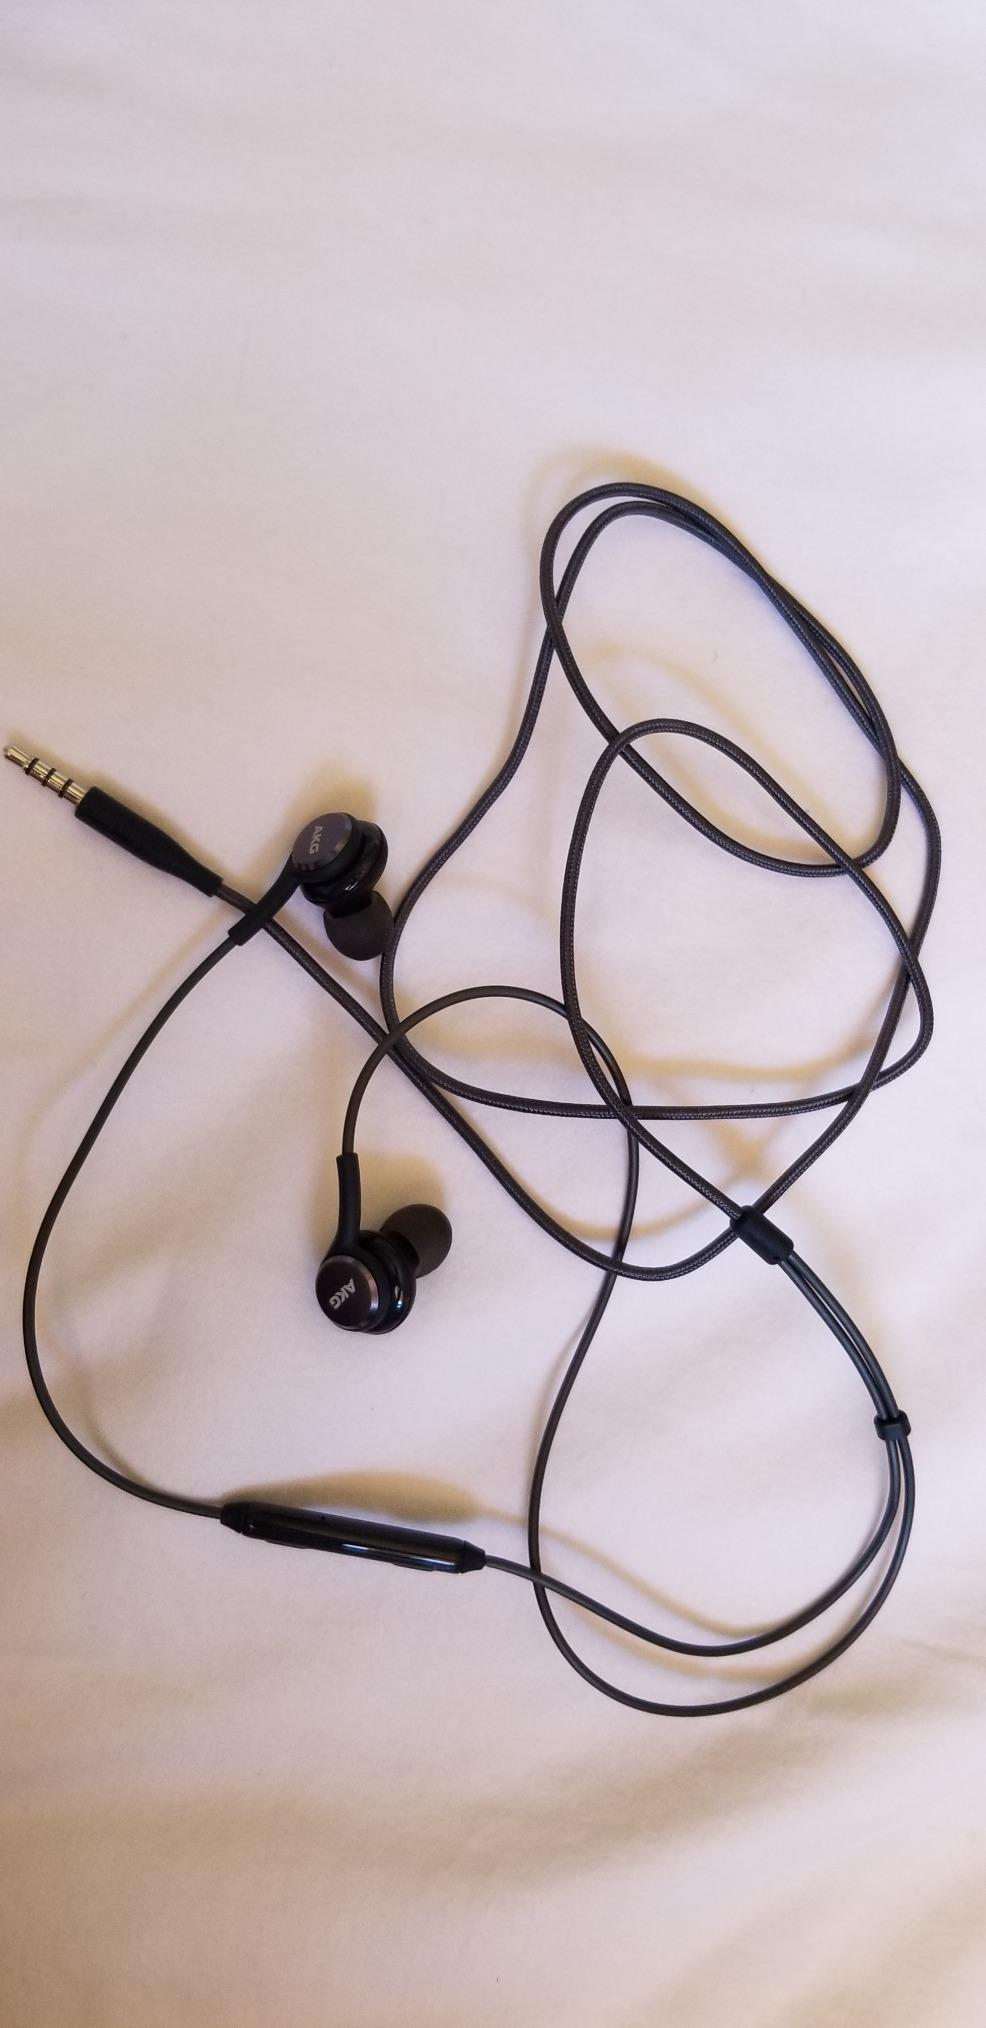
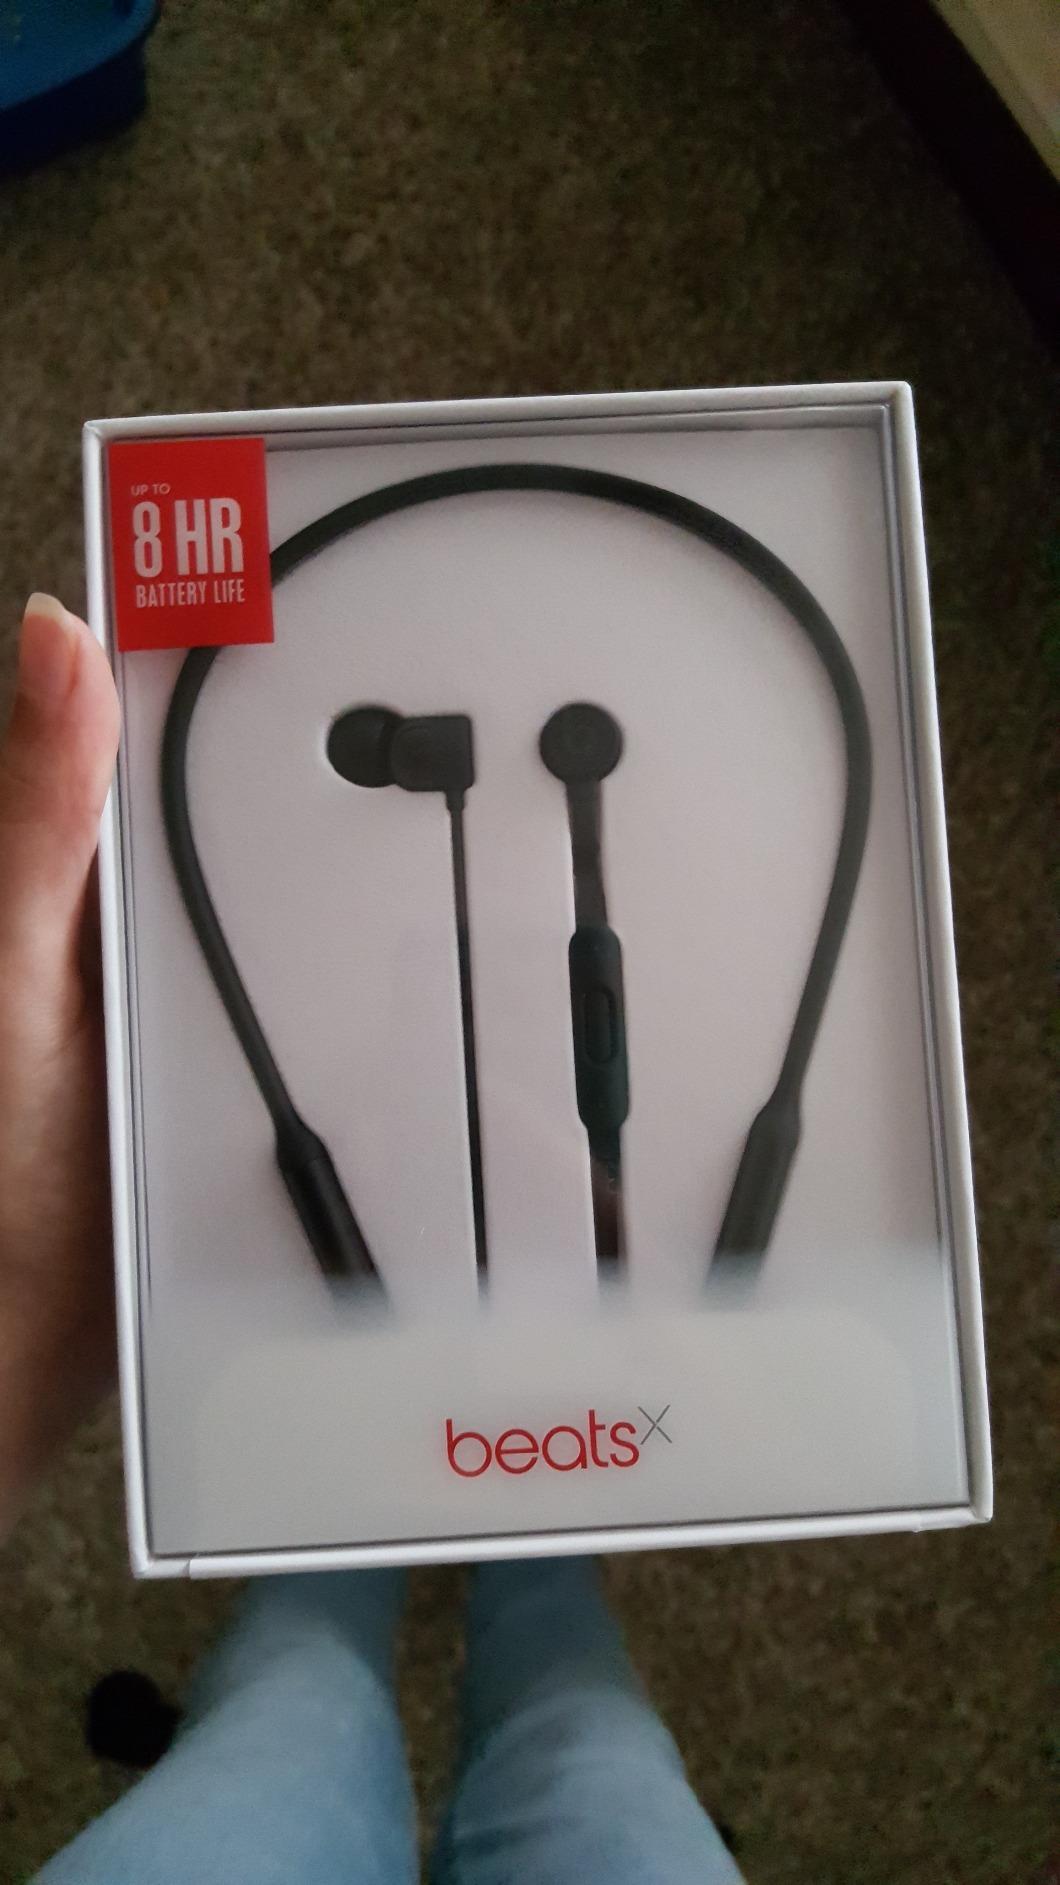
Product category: headphones
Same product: no